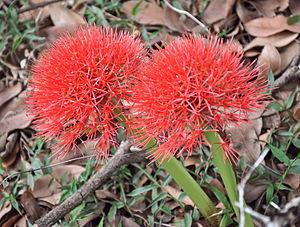
Scadoxus est un genre de plantes africaines de la famille des Amaryllis, et la sous famille Amaryllidoideae. Le nom anglais "blood lily" est utilisé pour certaines espèces a cause de leurs couleurs écarlates. Le genre a des affinités étroites avec Haemanthus. Les espèces de Scadoxus sont cultivées comme plantes ornementales pour leurs fleurs aux couleurs éclatantes, soit en pots, soit en pleine terre, dans des climats sans gelée. Bien que certaines espèces aient été utilisées en médecine traditionnelle, elles contiennent des alcaloïdes toxiques.